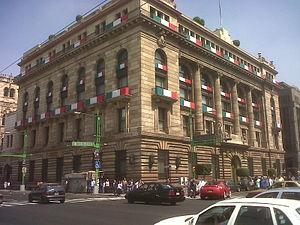
Le Mexique, en forme longue les États-Unis Mexicains est un pays situé dans la partie méridionale de l'Amérique du Nord.